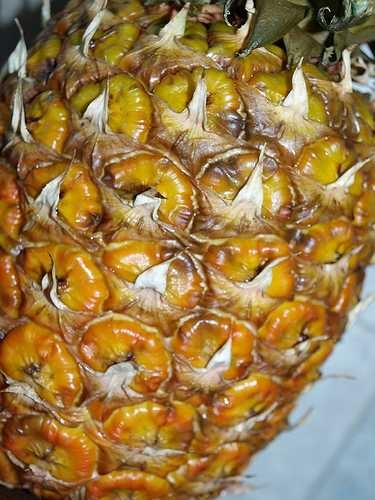
Label: Pineapple